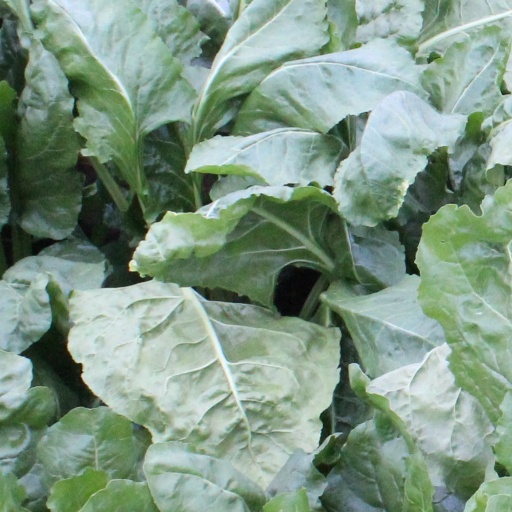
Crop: sugar beet